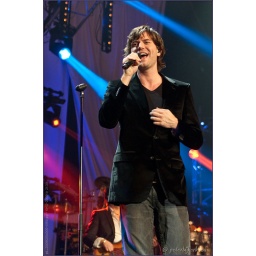
TV registratie van de Top 2000 in Concert - editie 2009Heineken Music Hall AmsterdamRadio 2 en Ned. 3 - NPS